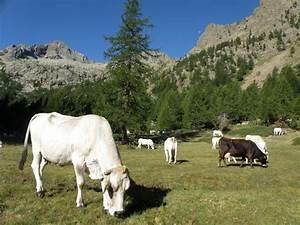
cow